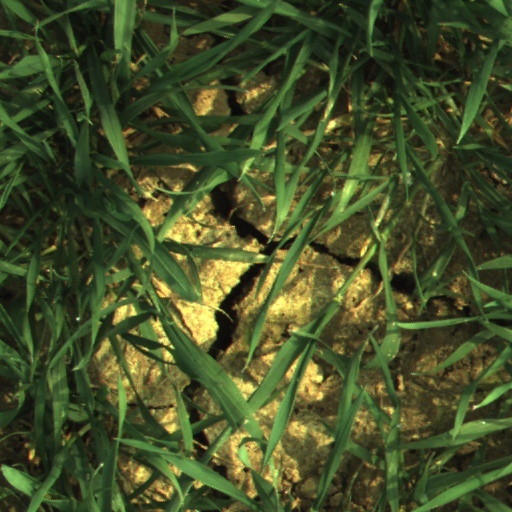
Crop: wheat